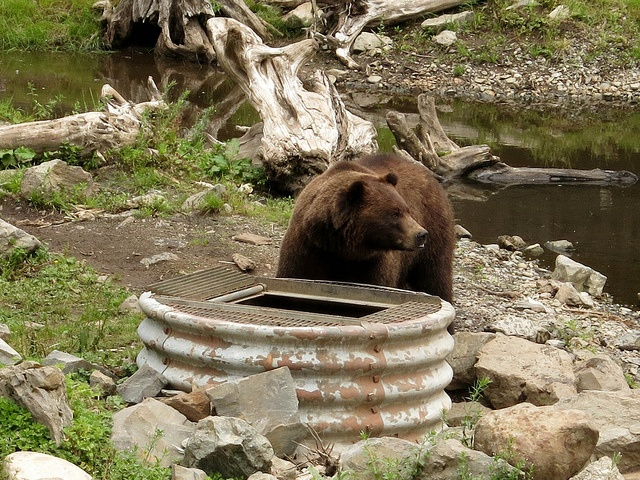
A bear is standing near a large pipe and a body of water.
A brown bear stands in a rocky area near a pond.
A large brown bear looking around near a stream
A brown bear next to container in rocky area.
A brown bear standing next to a sewer tank